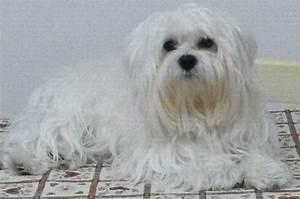
dog